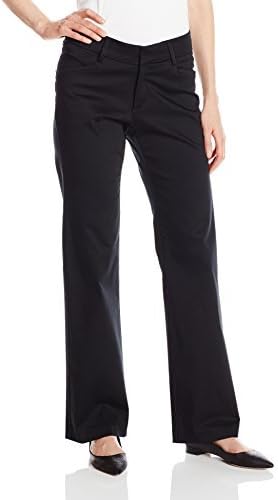
Lee Women's Platinum Midrise Madelyn Trouser
Category: AMAZON FASHION
Sits lower on the waist Fit Type: Regular; Closure Type: Zip-Fly with button closure
Features: 97% Cotton, 3% Spandex | Imported | Button closure | Machine Wash | Flat-front pant featuring slanted front pockets and flap back pockets | Leg Opening: 19", Inseam: 32" | Product measurements were taken using size 10. Please note that measurements may vary by size.